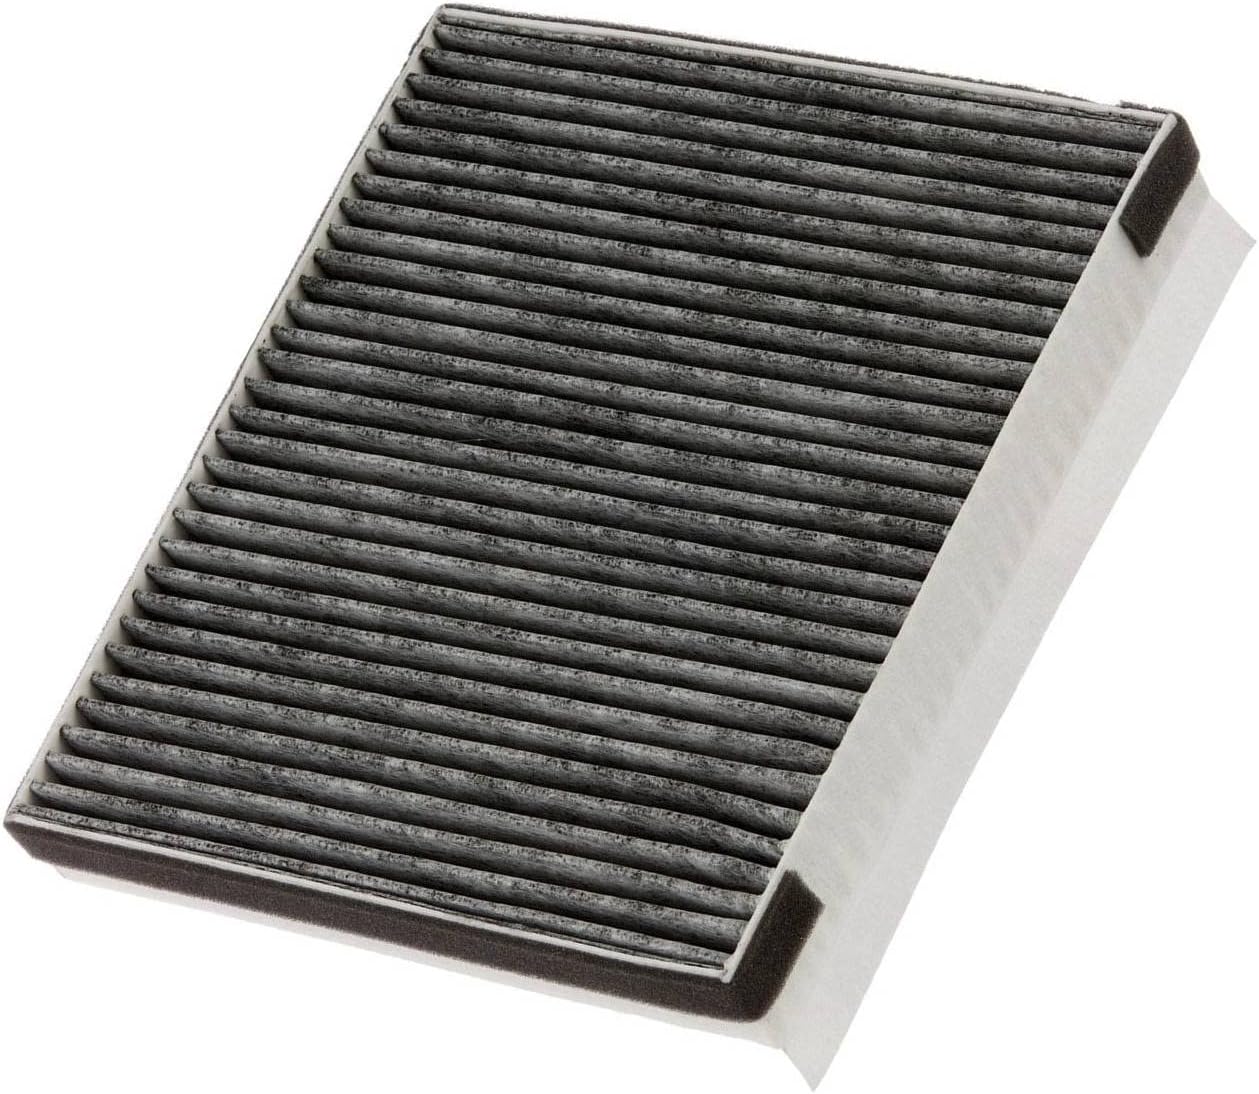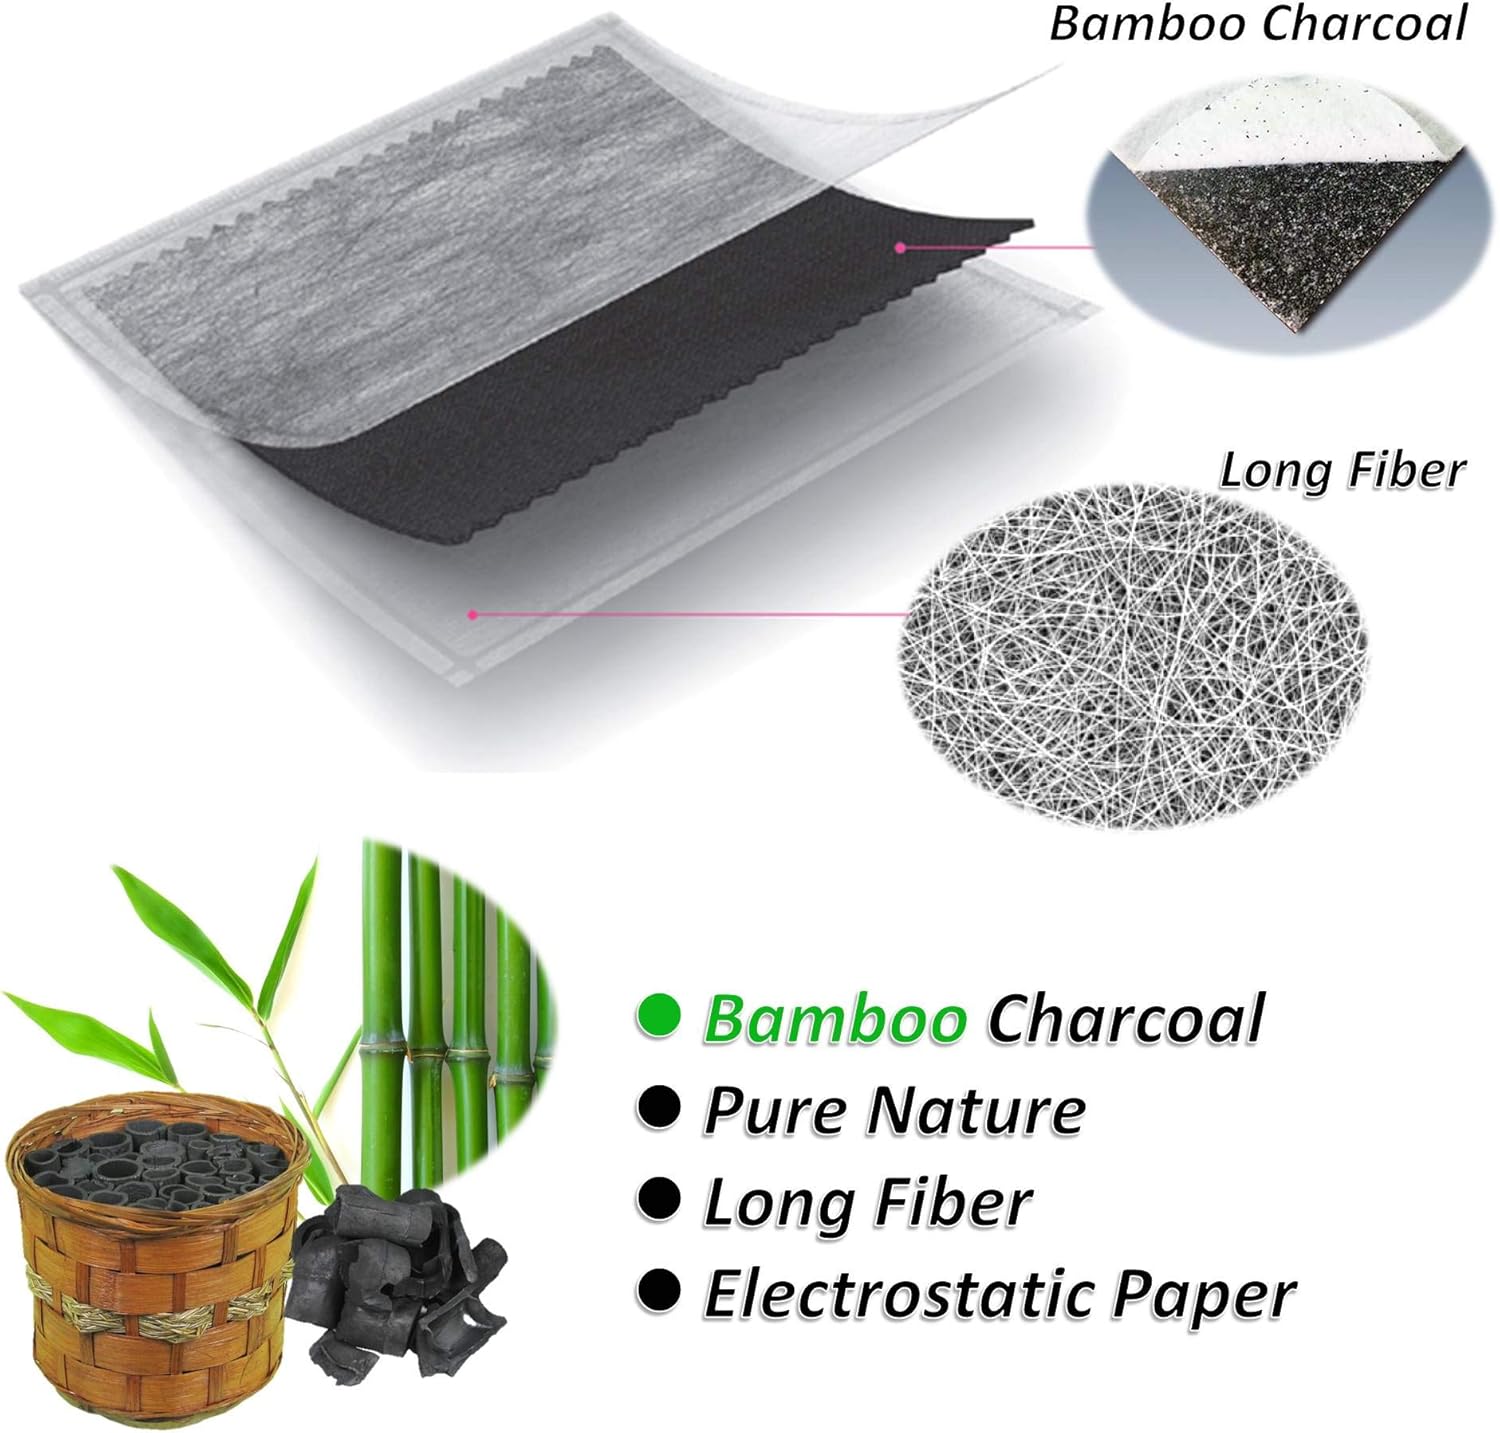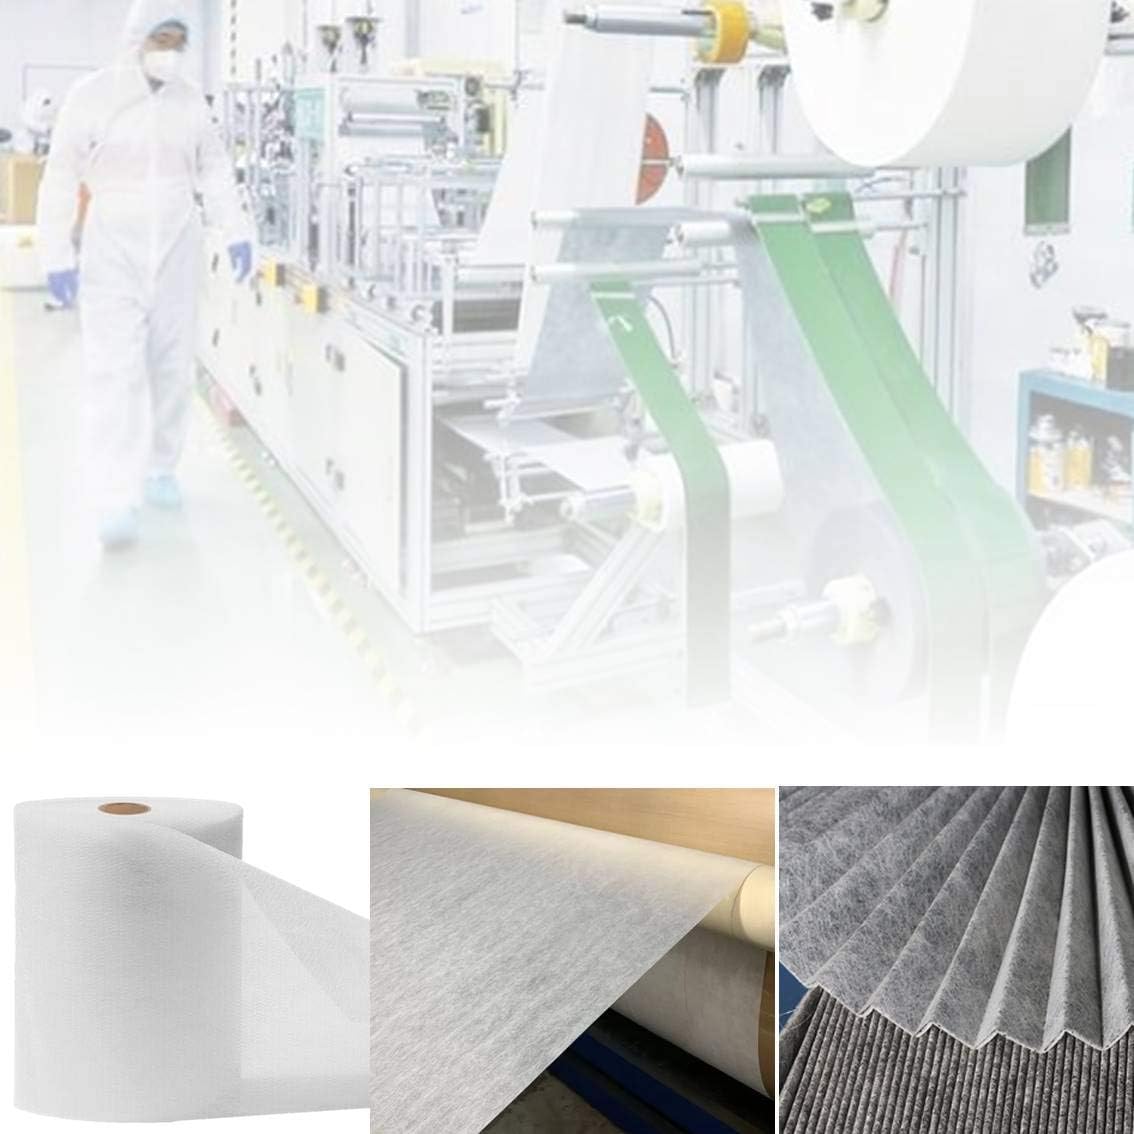
FD735 Cabin air filter for Equus (2011-2016), Santa Fe (2019-2020),Genesis G70 (2020-2022),G80 (2017-2022), G90 (2017-2022),Genesis (2009-2016),Stinger (2018-2022),Telluride (2020-2022),Replace CF10735,971333M000 (Carbon)
Category: Automotive
Compatible with Equus (2011-2016), Santa Fe (2019-2020),Genesis G70 (2020-2022),G80 (2017-2022), G90 (2017-2022),GV70 (2022), GV80 (2021-2022),Genesis (2009-2016),Stinger (2018-2022),Telluride (2020-2022),K900 (2019-2020)
Features: Compatible with Equus (2011-2016), Santa Fe (2019-2020),Genesis G70 (2020-2022),G80 (2017-2022), G90 (2017-2022),GV70 (2022), GV80 (2021-2022),Genesis (2009-2016),Stinger (2018-2022),Telluride (2020-2022),K900 (2019-2020) | Replacement for CF10735,042-2147,CCF1867,CAF242P,F4300,CF1179,AFC1503,08790-3M000A,97133-3M000,VF2061,FCAF1867P,CAF1867P,LA618,HY05999,4300,C36067,CAF1867P,VCA-1062,24300 | Recommended replacement every 12 months or 12,000 miles. | Easy Installation: Exact size match for the OEM cabin filter. Easy to install within 5-8 minutes. Please read air flow arrow on the side before installation. | Enter your Year, Make and Model above using Amazon’s ‘My Garage’ tool to see if the filter fit your car.